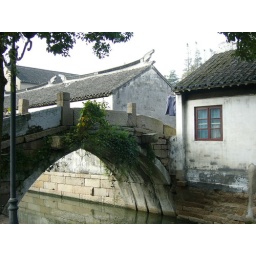
in a little country, all house beside a river